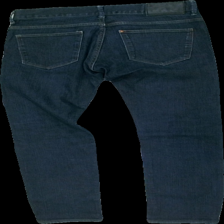
View: back
Type: Jeans
Category: Ladies
Brand: H&M
Colors: Blue
Material: 100% cotton
Cut: Regular
Season: All
Trend: Denim
Damage location: middle center
Damage 2 location: top center
Price range: 100-150
Recommended usage: Reuse
Description: mörkblå jeans